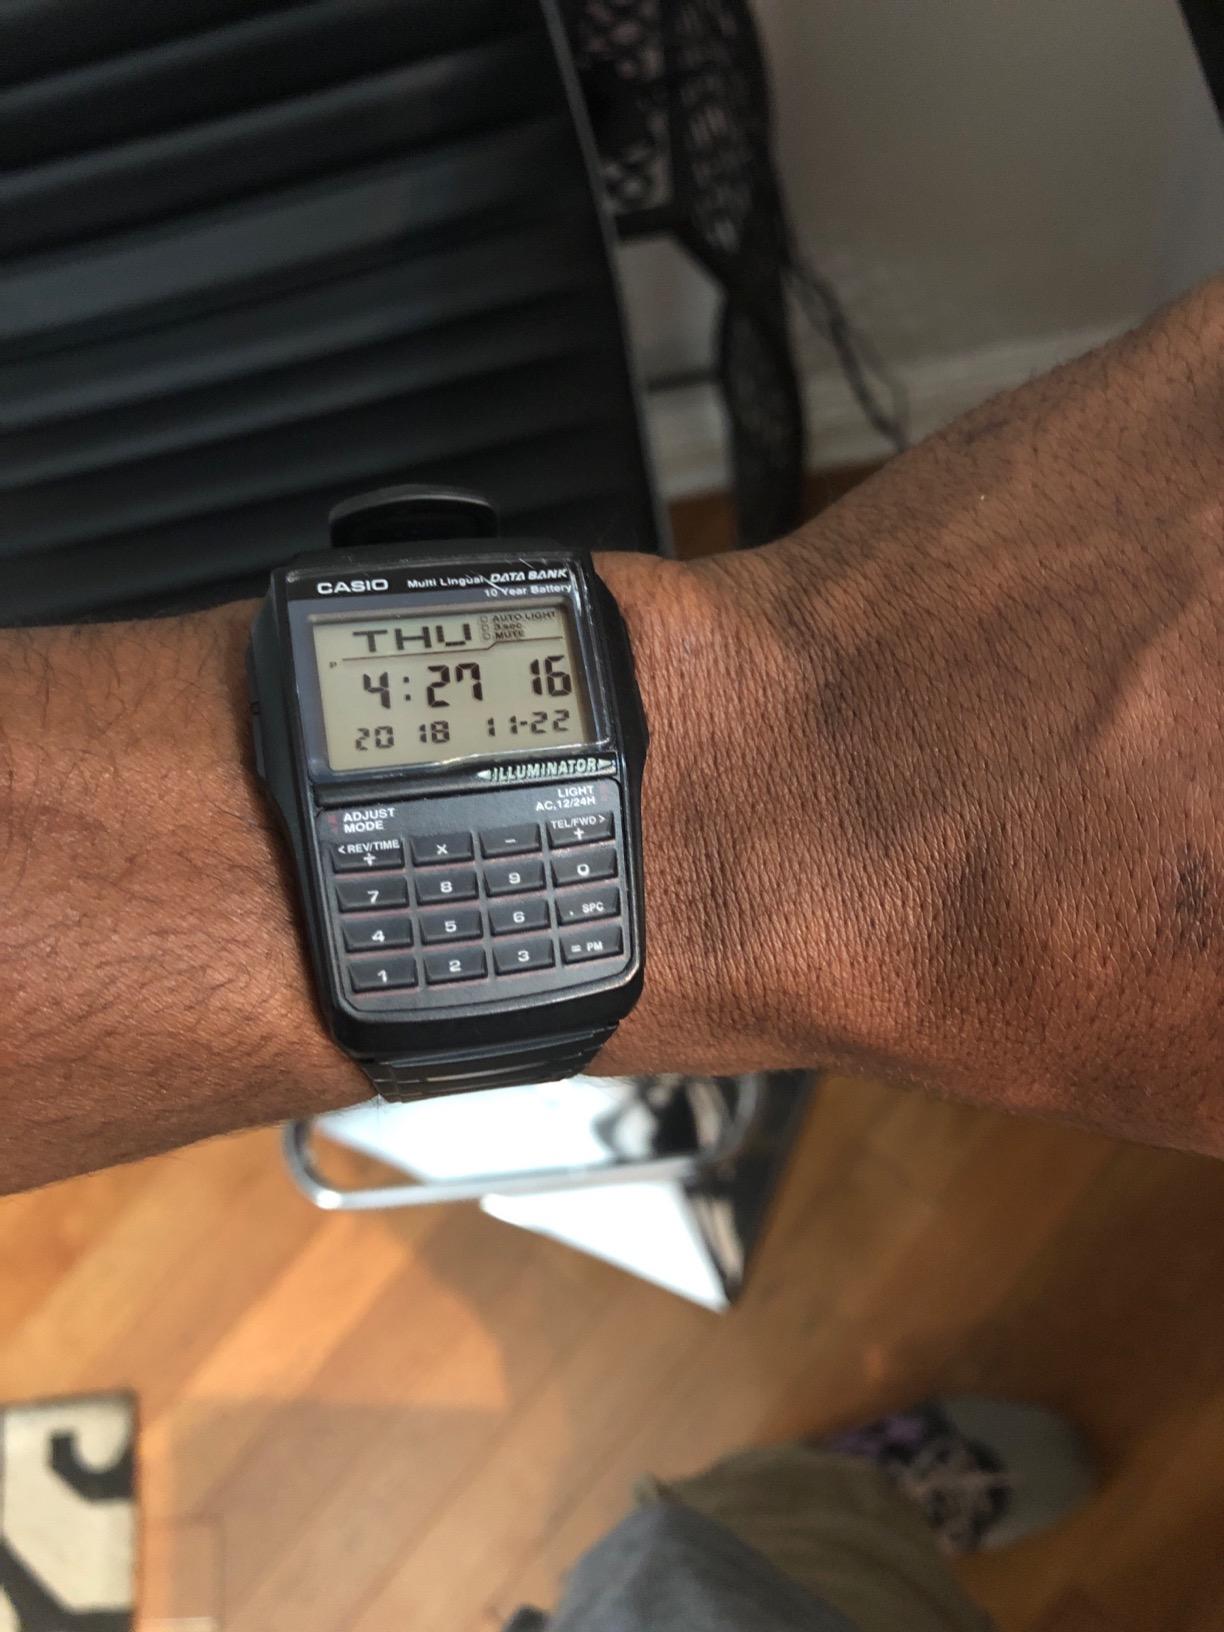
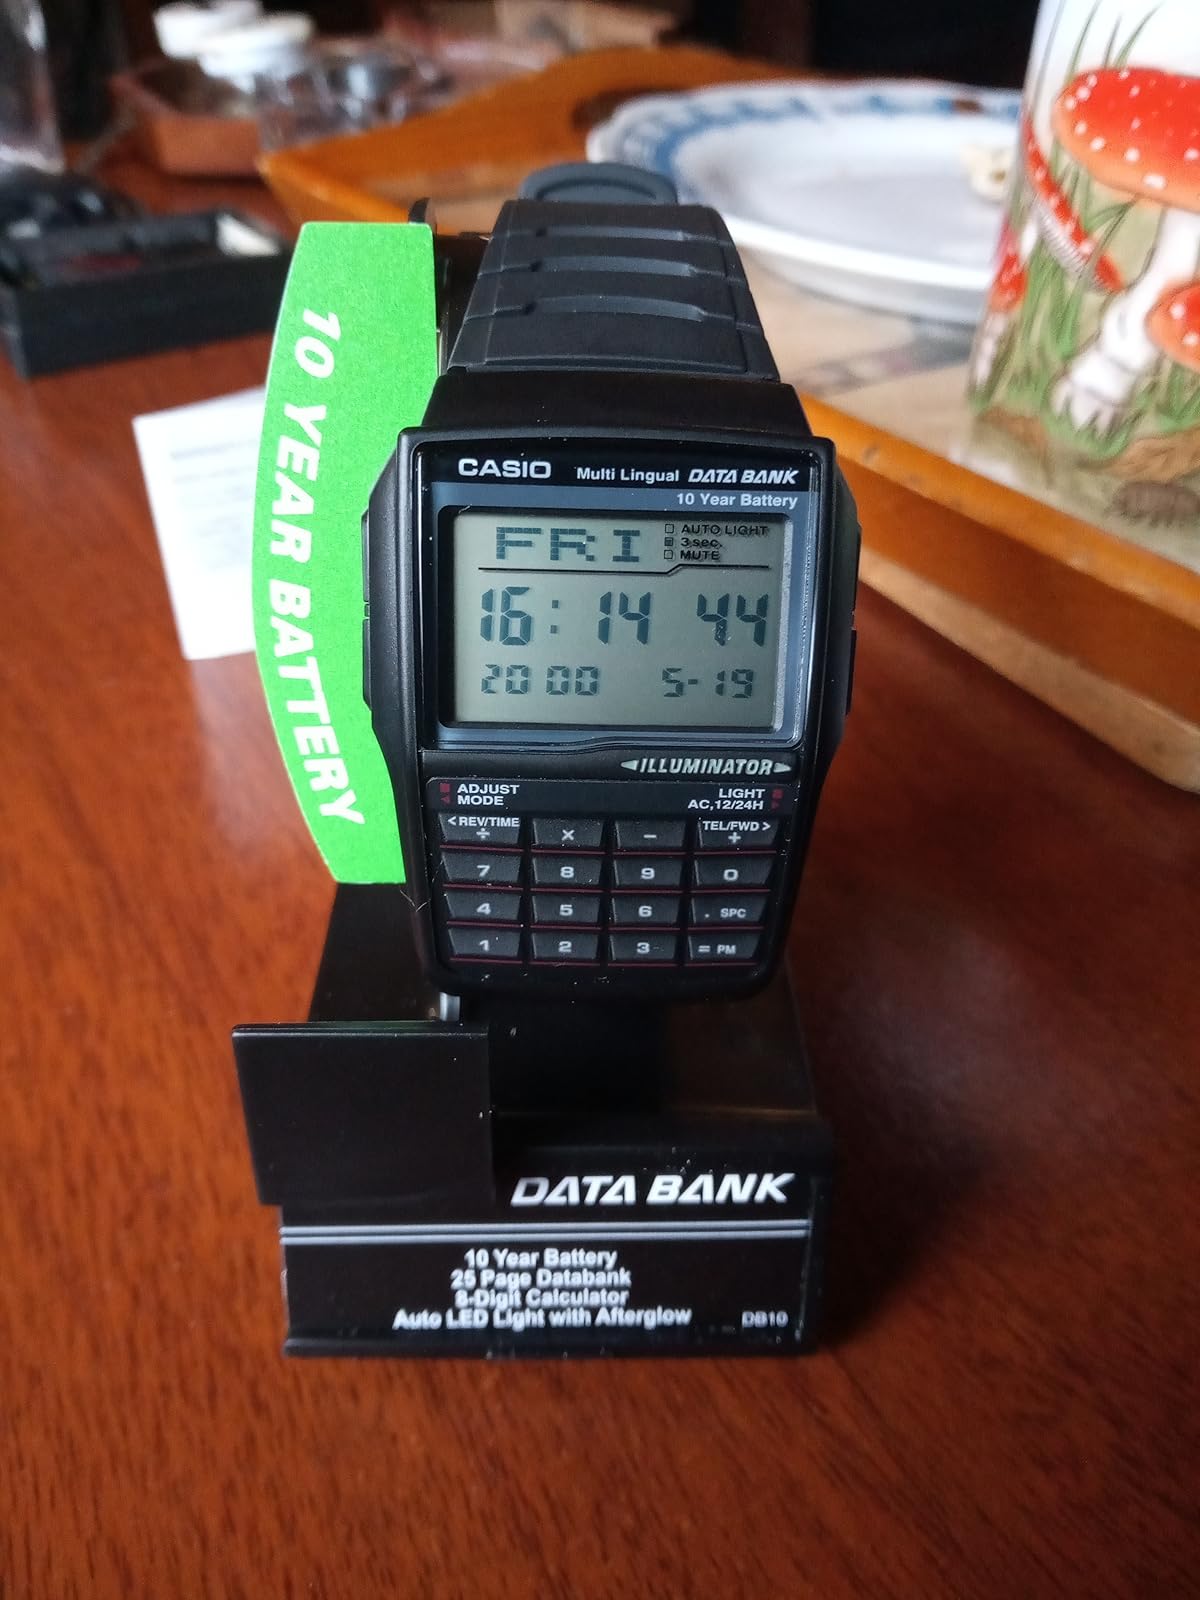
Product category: accessories_watch
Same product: yes